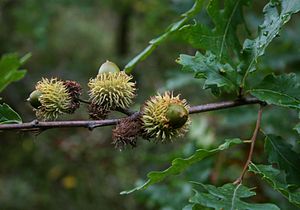
Frynseeg / Galleri
Frugter.
Frynseeg, også skrevet Frynse-Eg, også kaldet "Tyrkisk Eg", er et stort, løvfældende træ med en uregelmæssig krone og kraftige grene. Træet er hårdført og er ikke modtageligt for den Ege-meldug, der ellers angriber andre ege. Træet bruges af og til som gade- og parktræ i Danmark.